Lavrentiy Beria

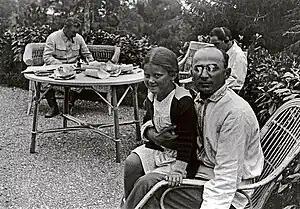
Young Svetlana Stalina sitting on Beria's lap, with Stalin (in the background) and Nestor Lakoba in 1931.

Beria and Joseph Stalin first met in summer 1931, when Stalin took a six-week rest in Tsqaltubo, and Beria took personal charge of his security. Stalin was unimpressed by most of the local party leaders, chosen by the former Georgian party boss, Sergo Ordzhonikidze, but writing to Lazar Kaganovich in August 1932, Stalin commented that "Beria makes a good impression. He is a good organizer, an efficient, capable functionary." But according to Stalin's daughter Svetlana: